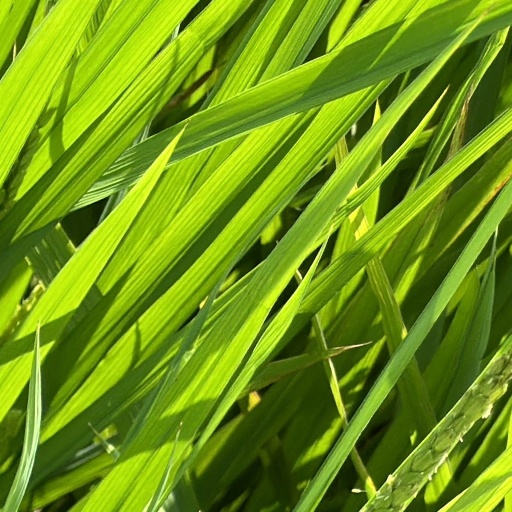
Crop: rice